Transportation in Indianapolis

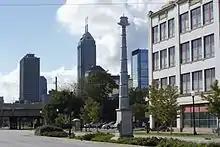
A monument to US 40 stands in the median of Washington Street in downtown Indianapolis.

On January 1, 1900, the first interurban arrived in Indianapolis from Greenwood, Indiana. To accommodate the growing popularity of interurban travel, the Indianapolis Traction Terminal opened in September 1904, serving all but one of the 13 interurban lines converging in the city. As the busiest interurban station in the world, the Indianapolis Traction Terminal was the hub for Indiana's extensive interurban system. According to the "Encyclopedia of Indianapolis", at the height of ridership, the terminal served more than 600 trains daily and seven million passengers annually. As automobiles became increasingly prevalent, the interurban's popularity waned. The terminal served its last interurban in September 1941.